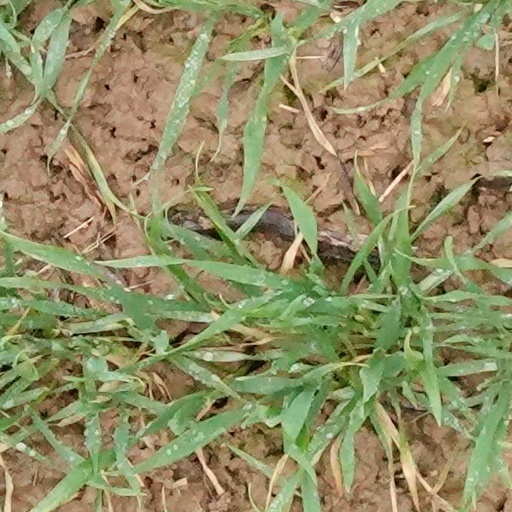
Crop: wheat